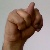
The image shows a hand gesture representing the letter 'N' in Indian Sign Language.